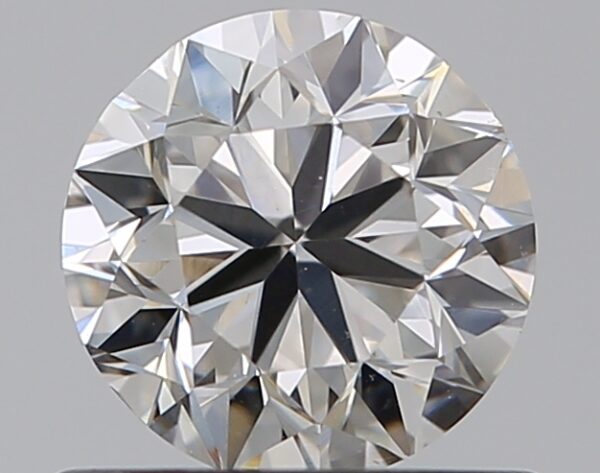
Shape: round
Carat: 0.59
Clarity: VS2
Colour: I
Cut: VG
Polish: EX
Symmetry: GD
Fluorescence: F
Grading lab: GIA
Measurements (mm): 5.17 x 5.25 x 3.37